Shriner Peak Fire Lookout

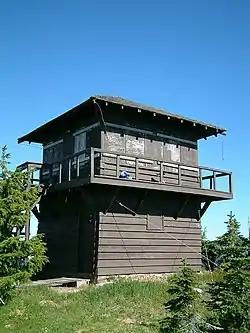

The Shriner Peak Fire Lookout is a fire lookout tower in Mount Rainier National Park. Built in 1932 to a standard design by the National Park Service Branch of Plans and Designs, the wood-frame lookout features a ground-floor storage room and an upper-level lookout and living space with windows on all four sides. A balcony extended around the perimeter of the upper level. The Shriner Peak Lookout is one of four surviving lookout stations in the park.